Tsuchiya Engineering

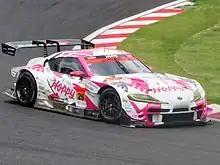
Hoppy schatz GR Supra GT at 2022 Takanoko no Hotel Suzuka GT 300km

Despite the car change, the struggles didn't stop as the team failed to score points in the first 3 races of the season and pulled out of the 4th round at Fuji following a testing crash at Suzuka.